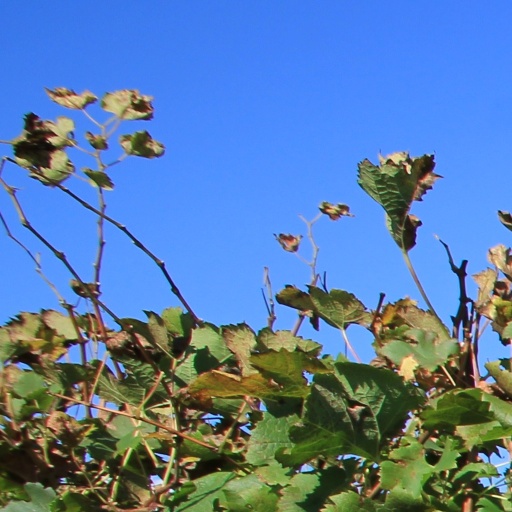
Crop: grape